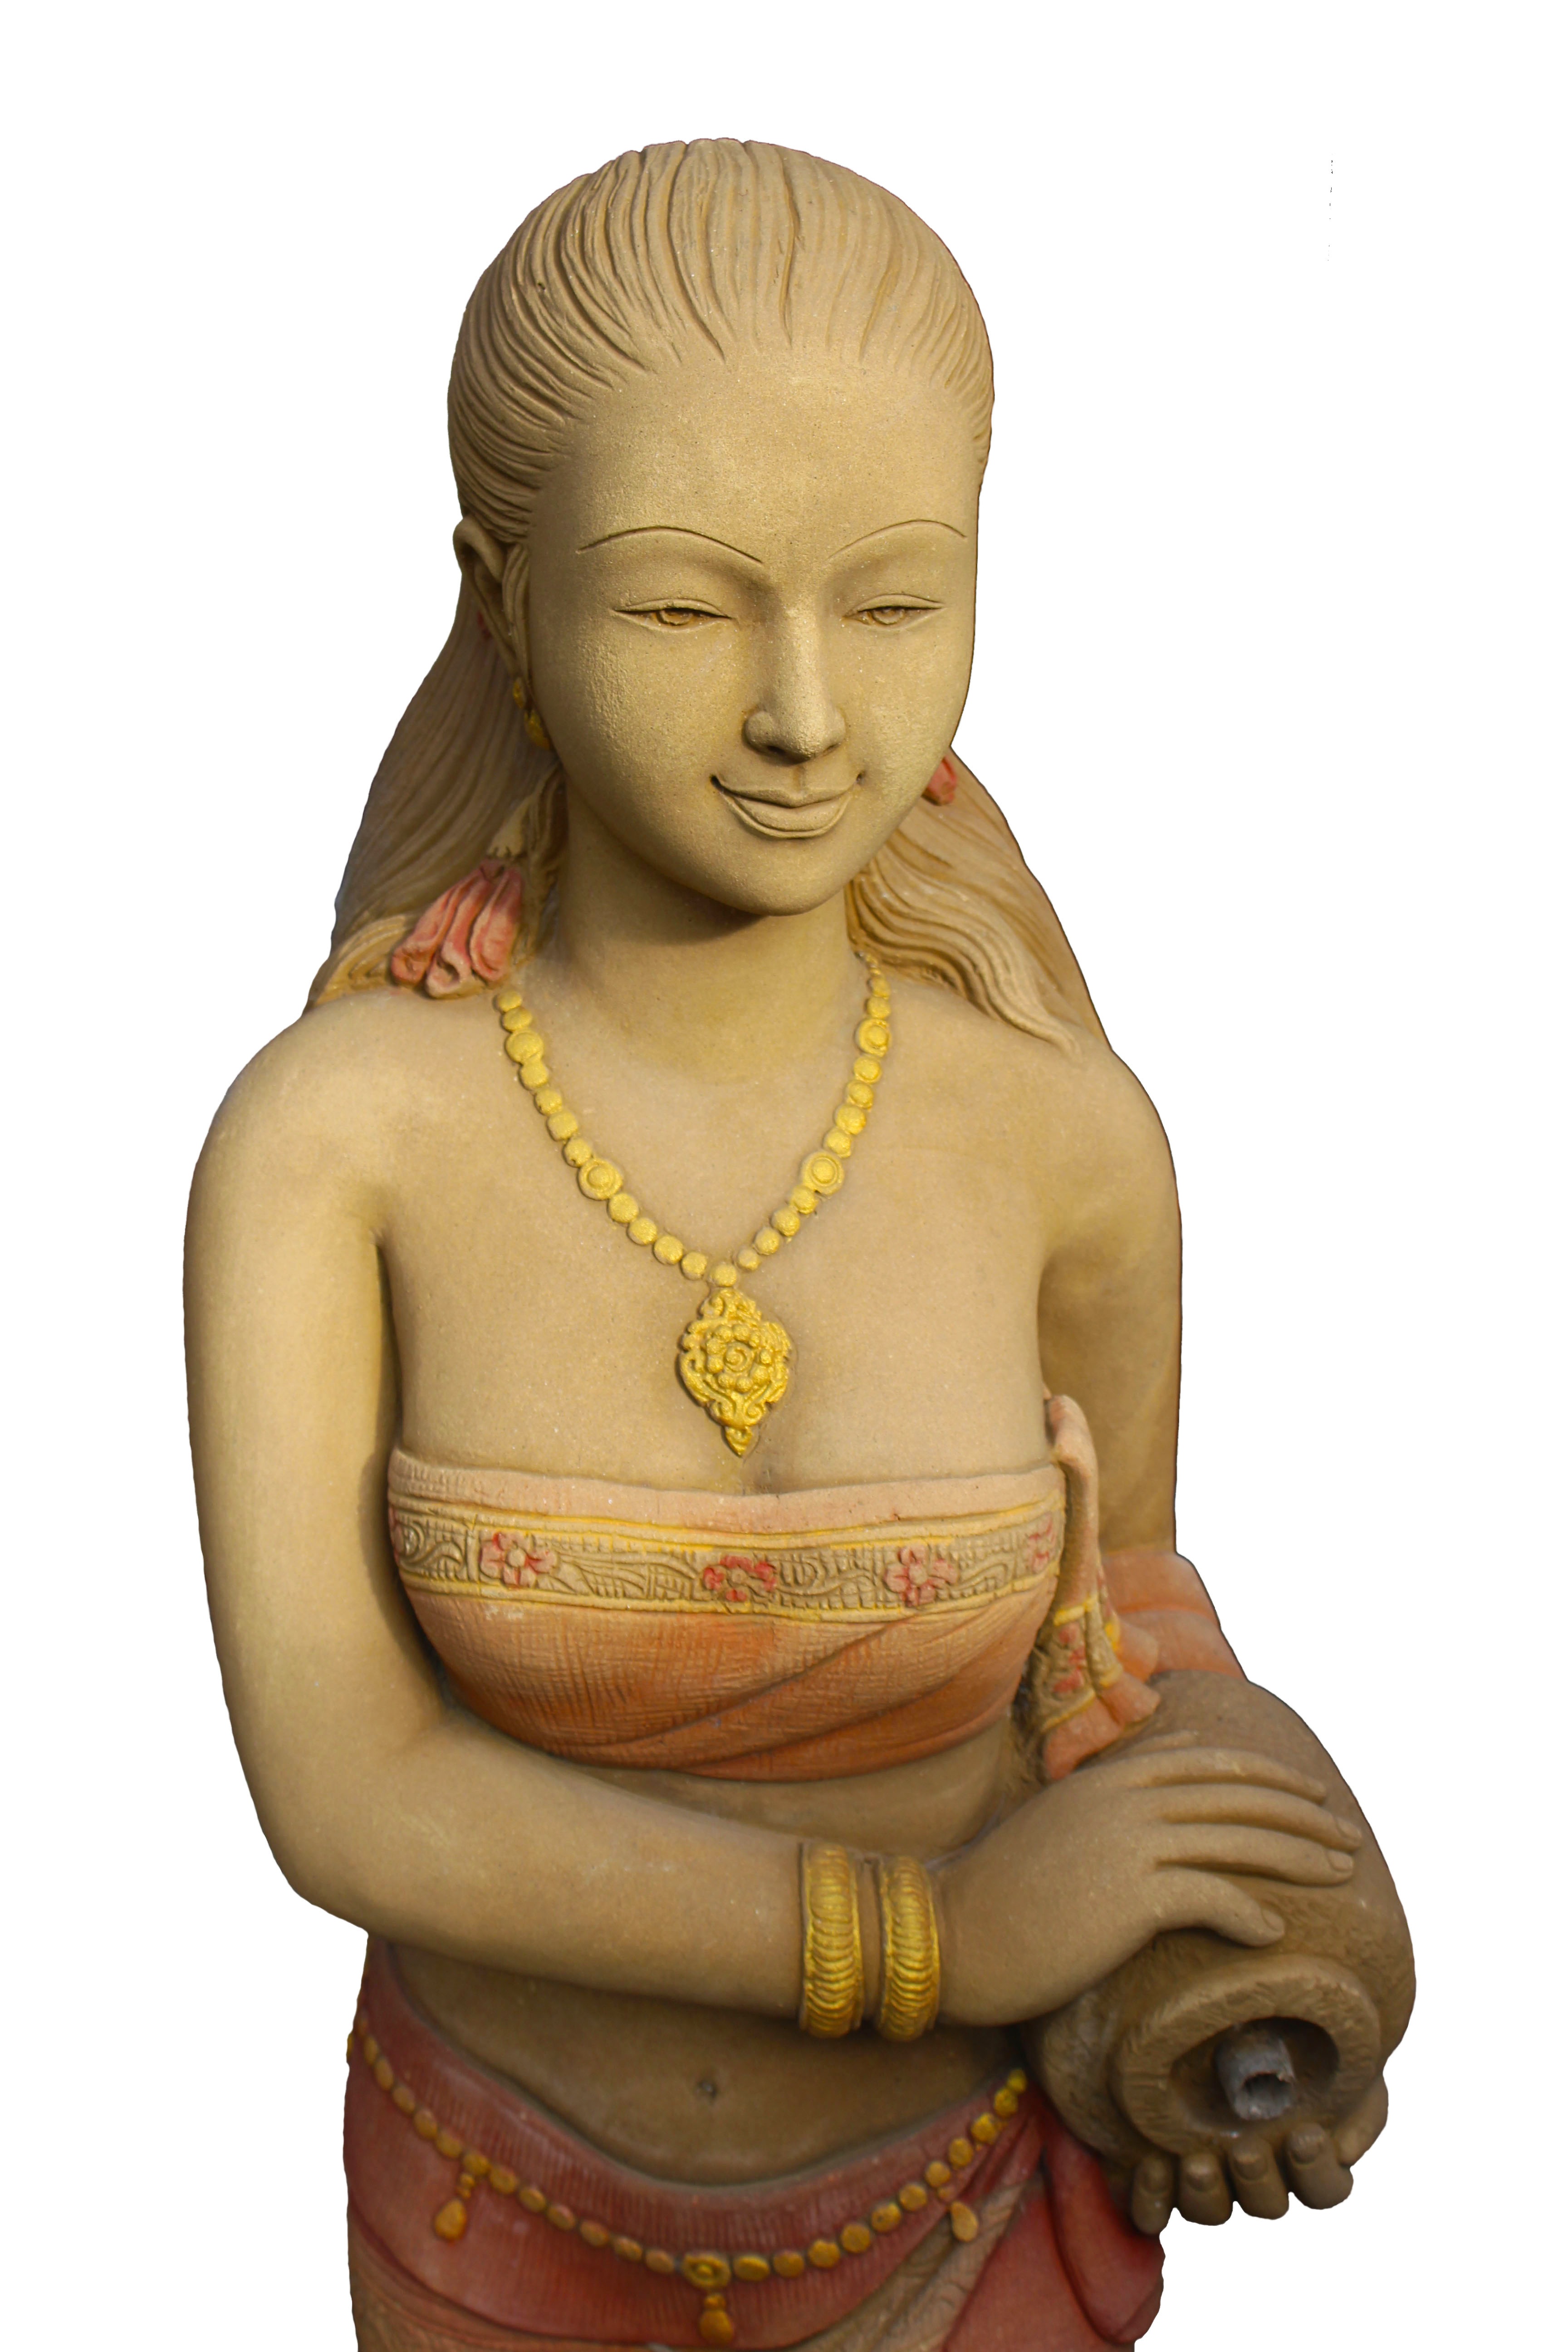
water, girl, woman, stone, monument, sign, statue, symbol, sitting, astrology, sculpture, art, figure, head, figurine, beauty, scales, carrier, horoscope, aquarius, gautama buddha, zodiac, human positions, water carrier, thai girl